Judaism in Motion

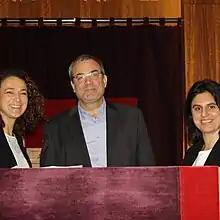
Rabbis Delphine Horvilleur, Yann Boissière and Floriane Chinsky in 2014.

The two movements have separate, but intertwined histories. The Union libérale israélite de France was founded 1907 with a synagogue at 24 Rue Copernic in Paris' 16th arrondissement. The Liberal Jewish Movement of France was founded in 1977, with a synagogue at 11 Rue Gaston-de-Caillavet in Paris' 15th arrondissement, and another location at 24 Rue du Surmelin in the 20th arrondissement in 1983."."